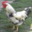
Label: bird